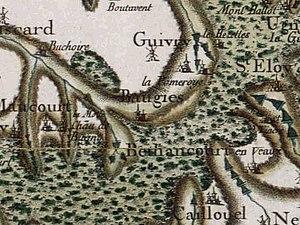
Carte de Cassini de Beaugies-sous-Bois
Beaugies-sous-Bois est une commune française située dans le département de l'Oise en région Hauts-de-France.